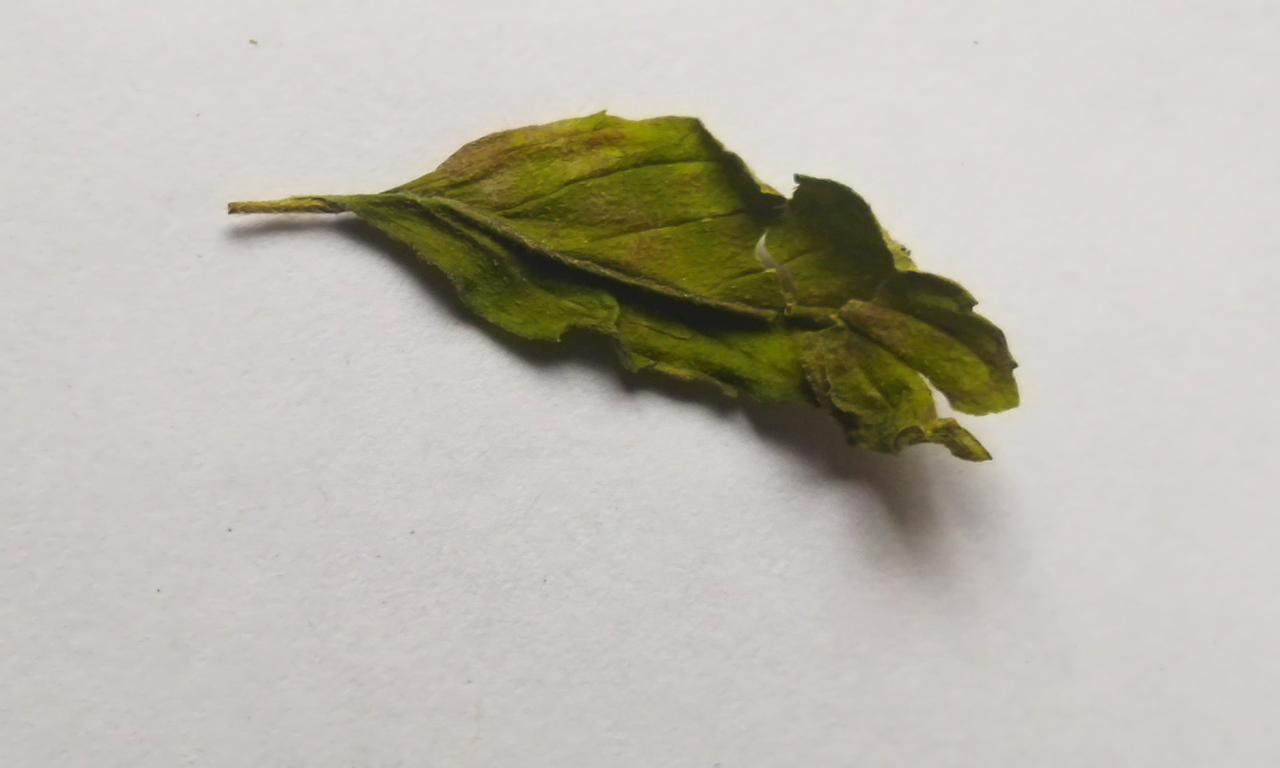
Label: Spoiled